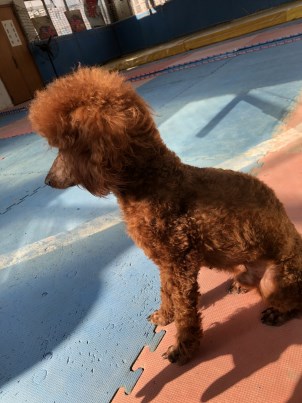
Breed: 561-n000127-miniature_pinscher